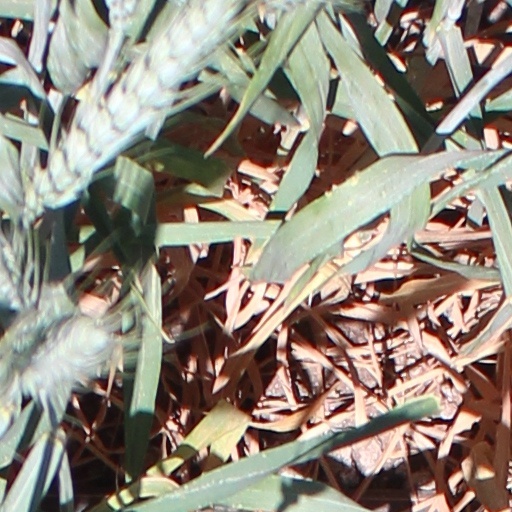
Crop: wheat